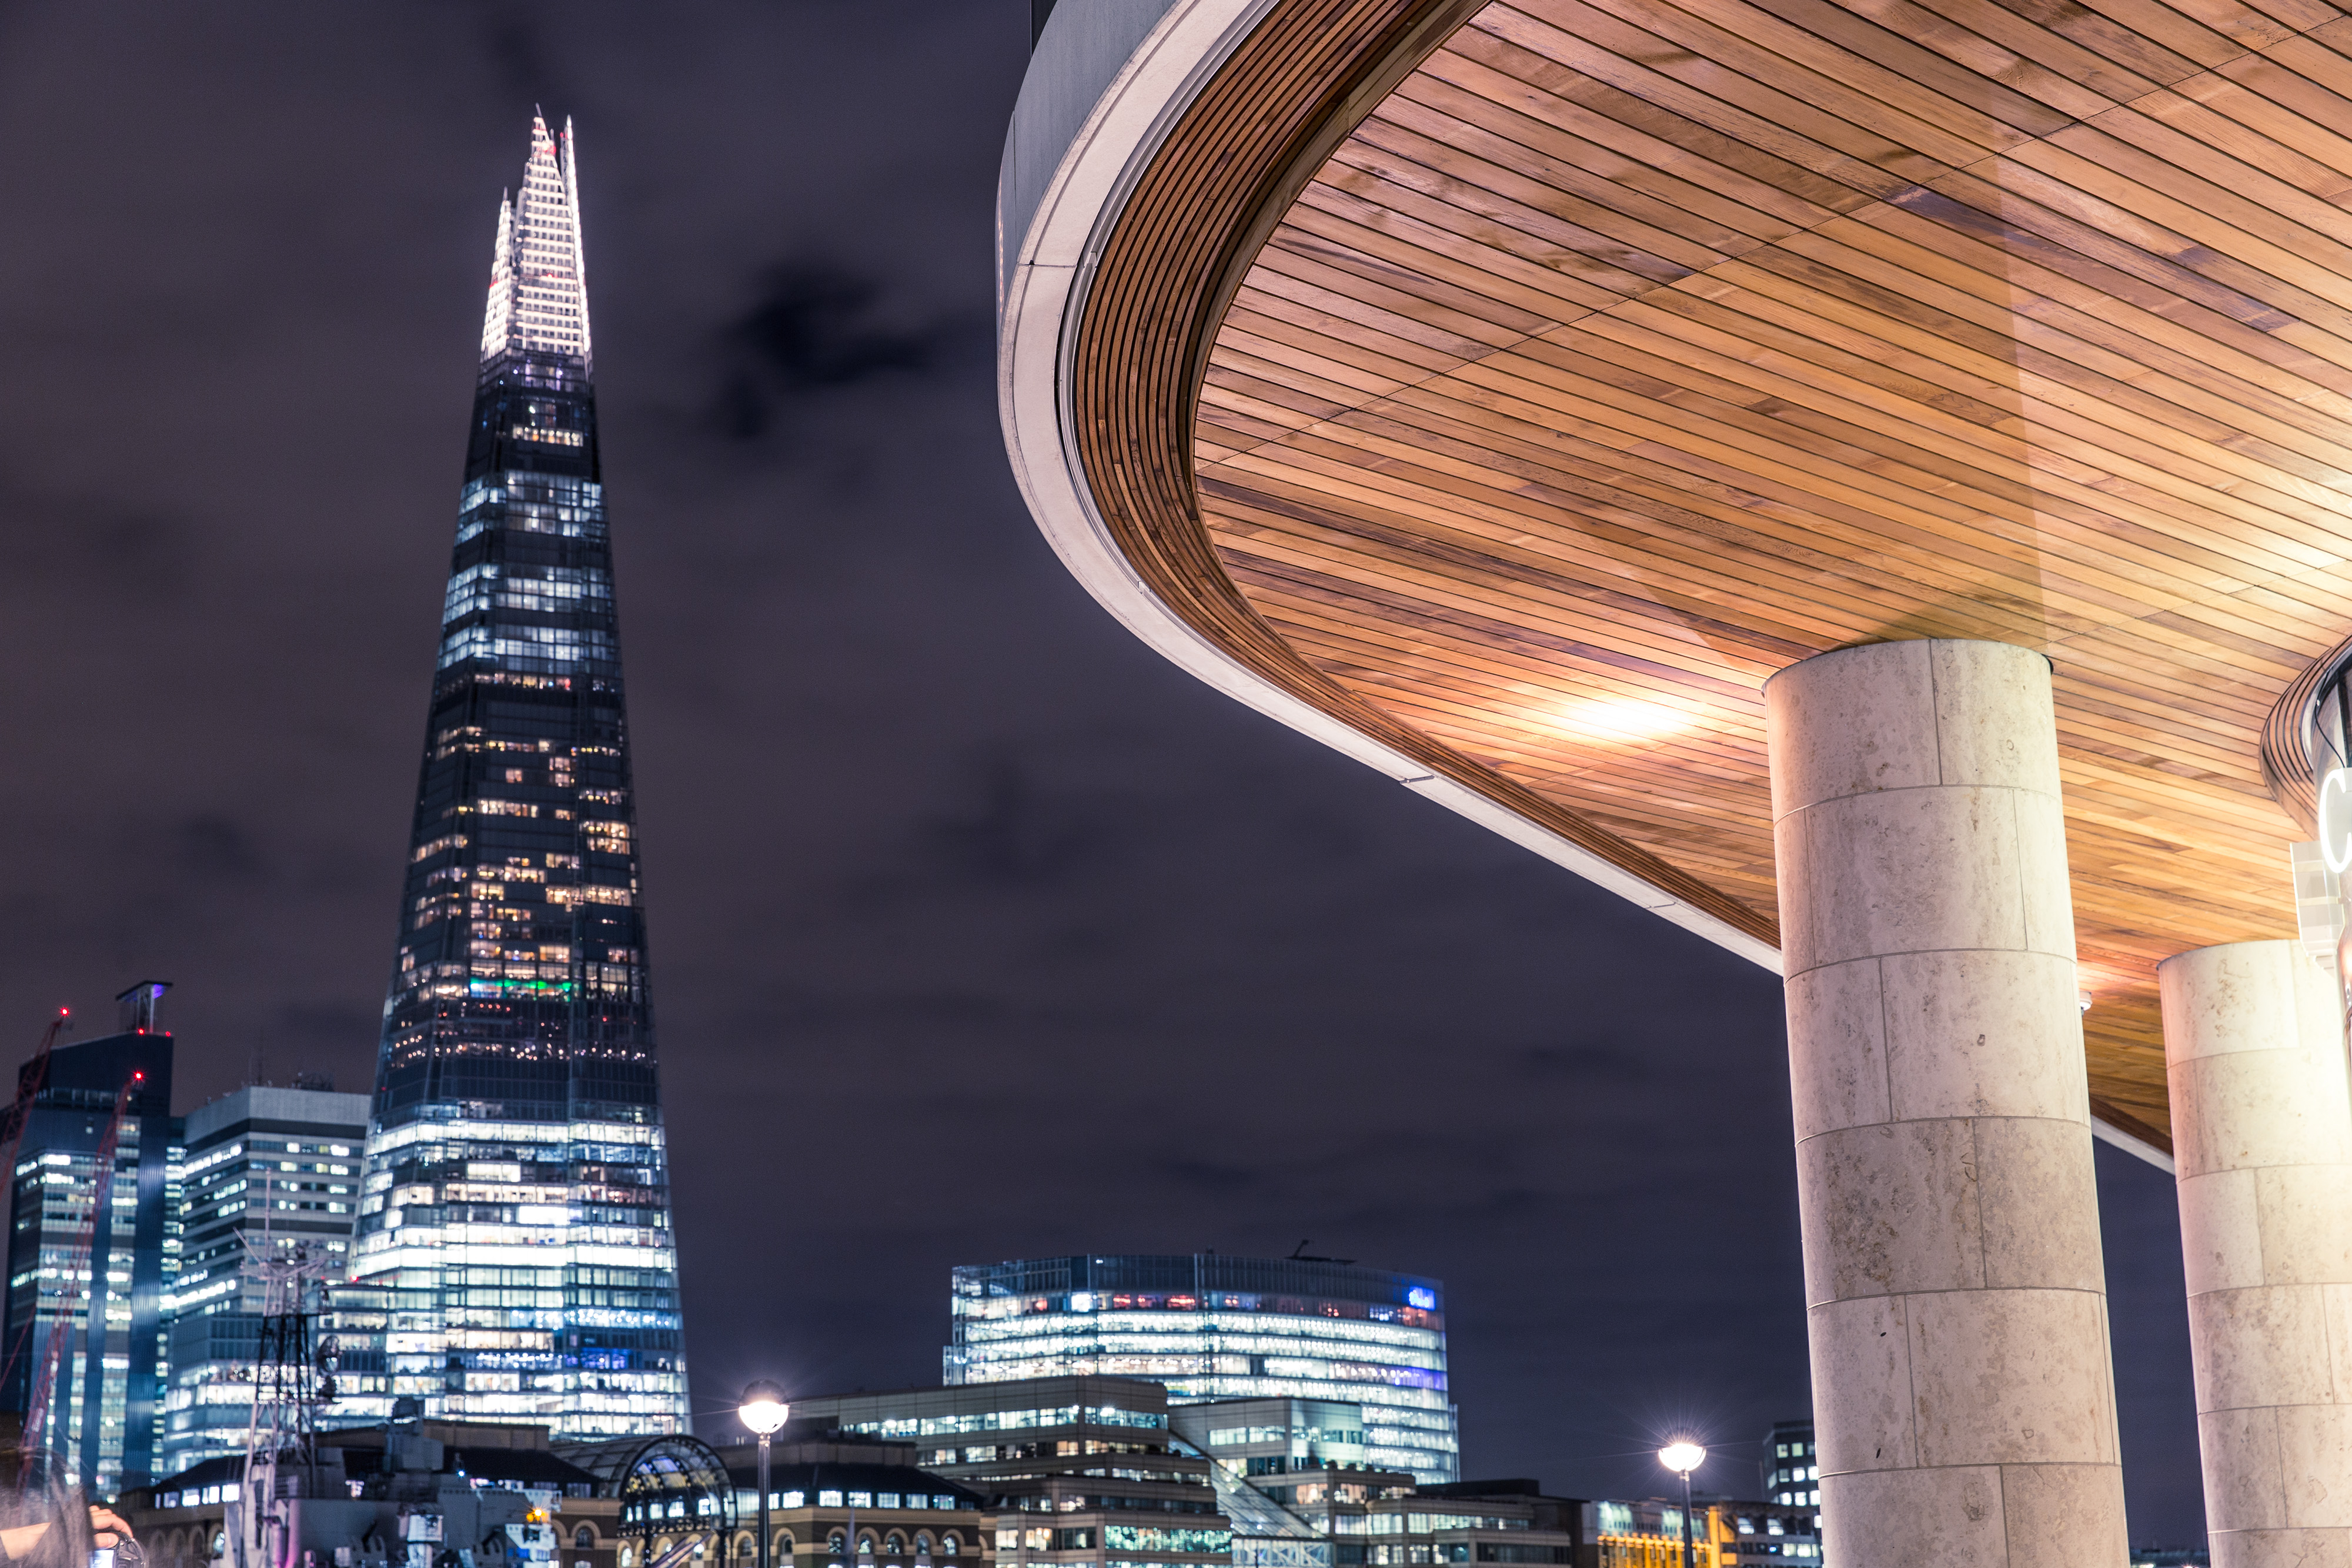
landmark, metropolitan area, urban area, architecture, city, tower, skyscraper, building, metropolis, sky, human settlement, night, cityscape, tower block, tourist attraction, downtown, skyline, tourism, mixed use, reflection